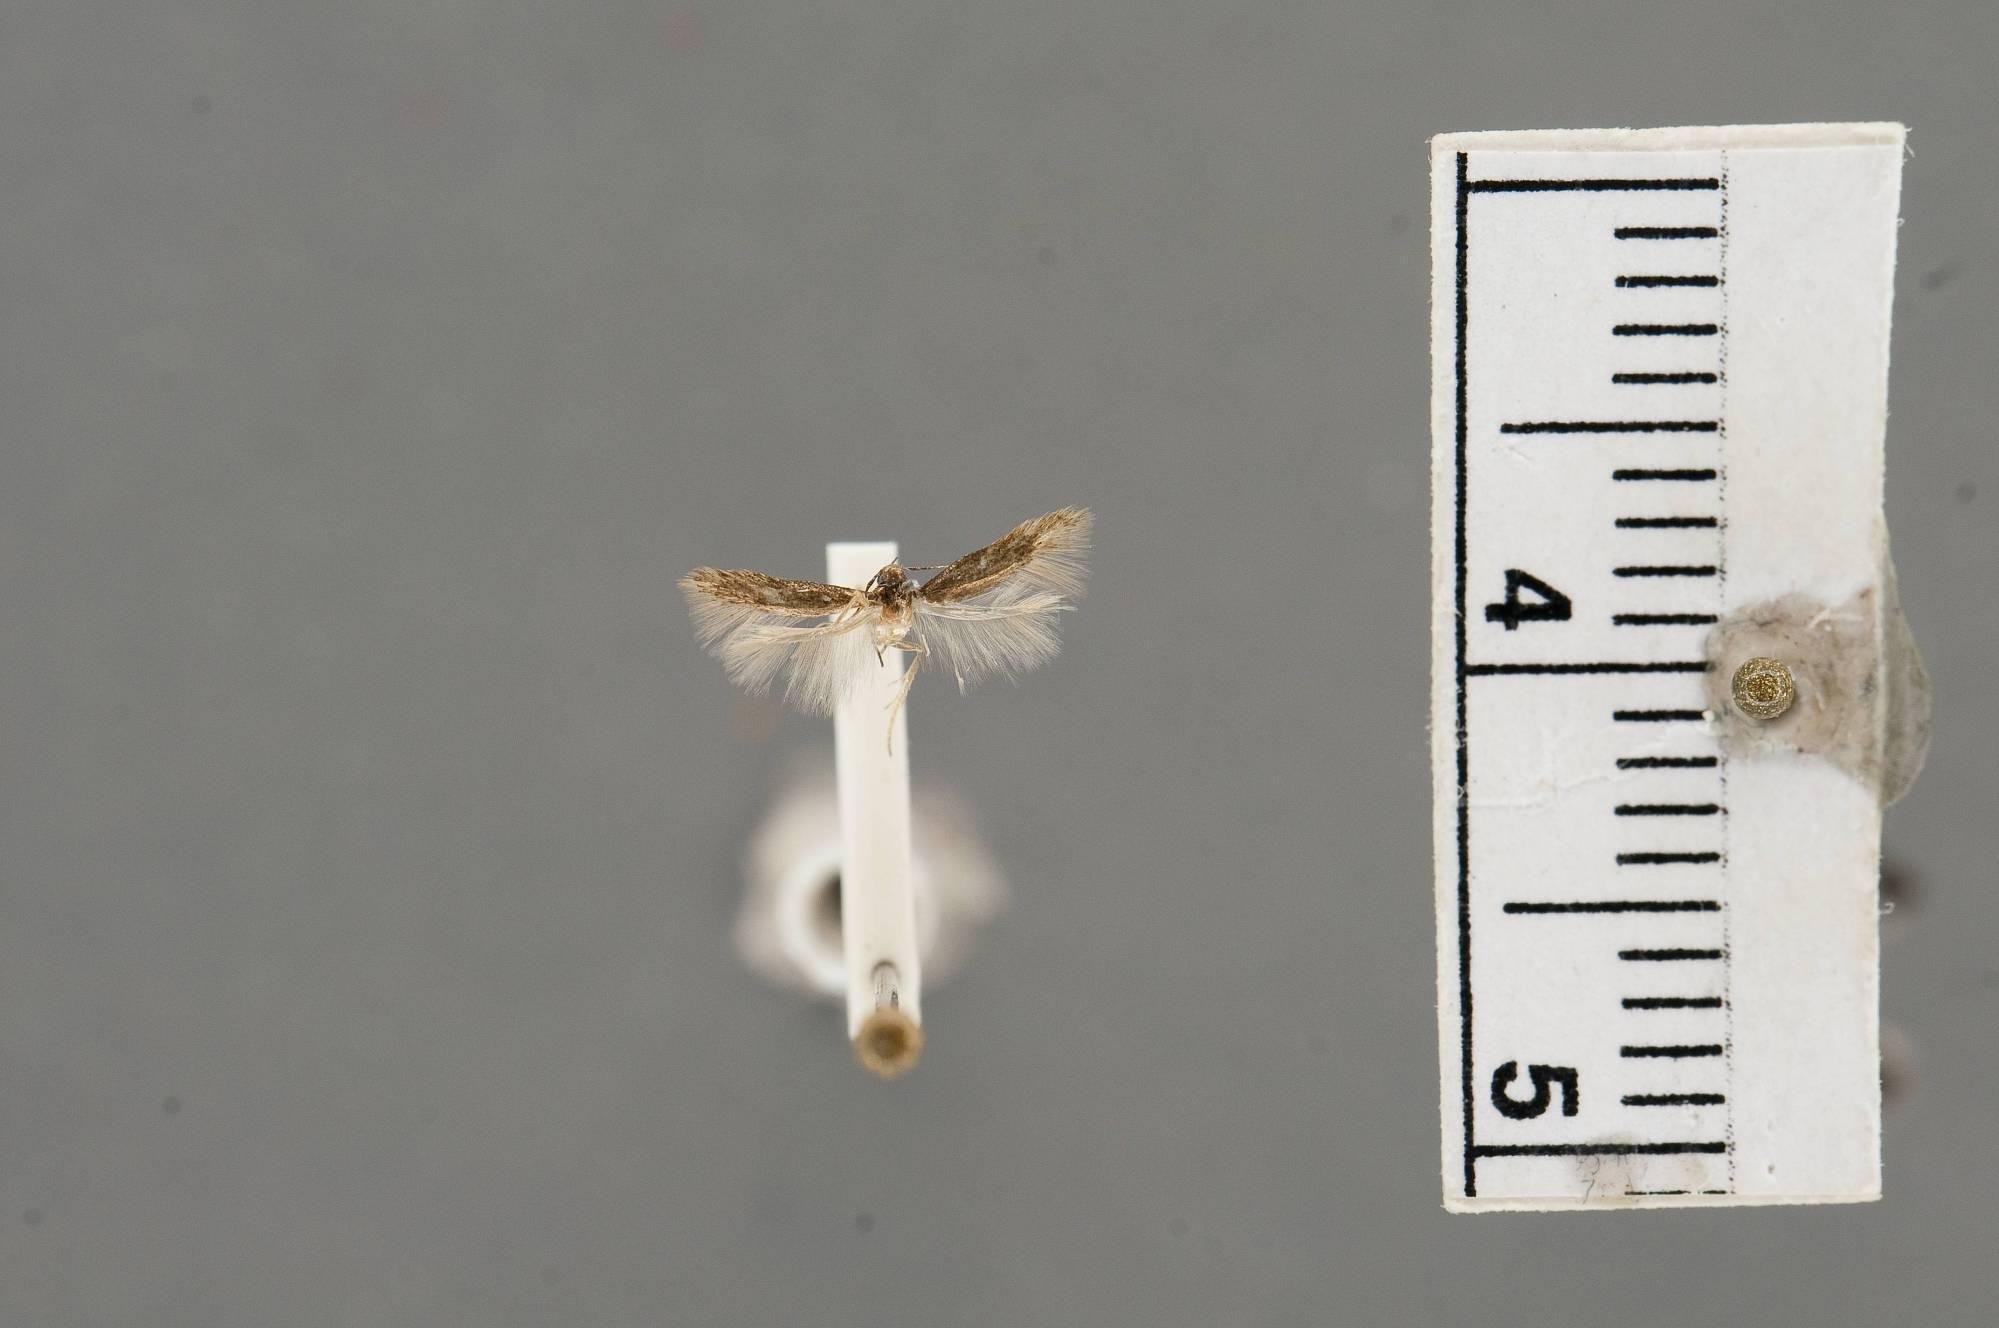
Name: Periploca soror
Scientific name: Periploca soror Hodges, 1978
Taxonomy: Animalia, Arthropoda, Insecta, Lepidoptera, Glossata, Cosmopterigidae, Chrysopeleiinae
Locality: Big Bend National Park, Chisos Mountains, Green Gulch, Brewster, Texas, United States
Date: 6 Jun 1973